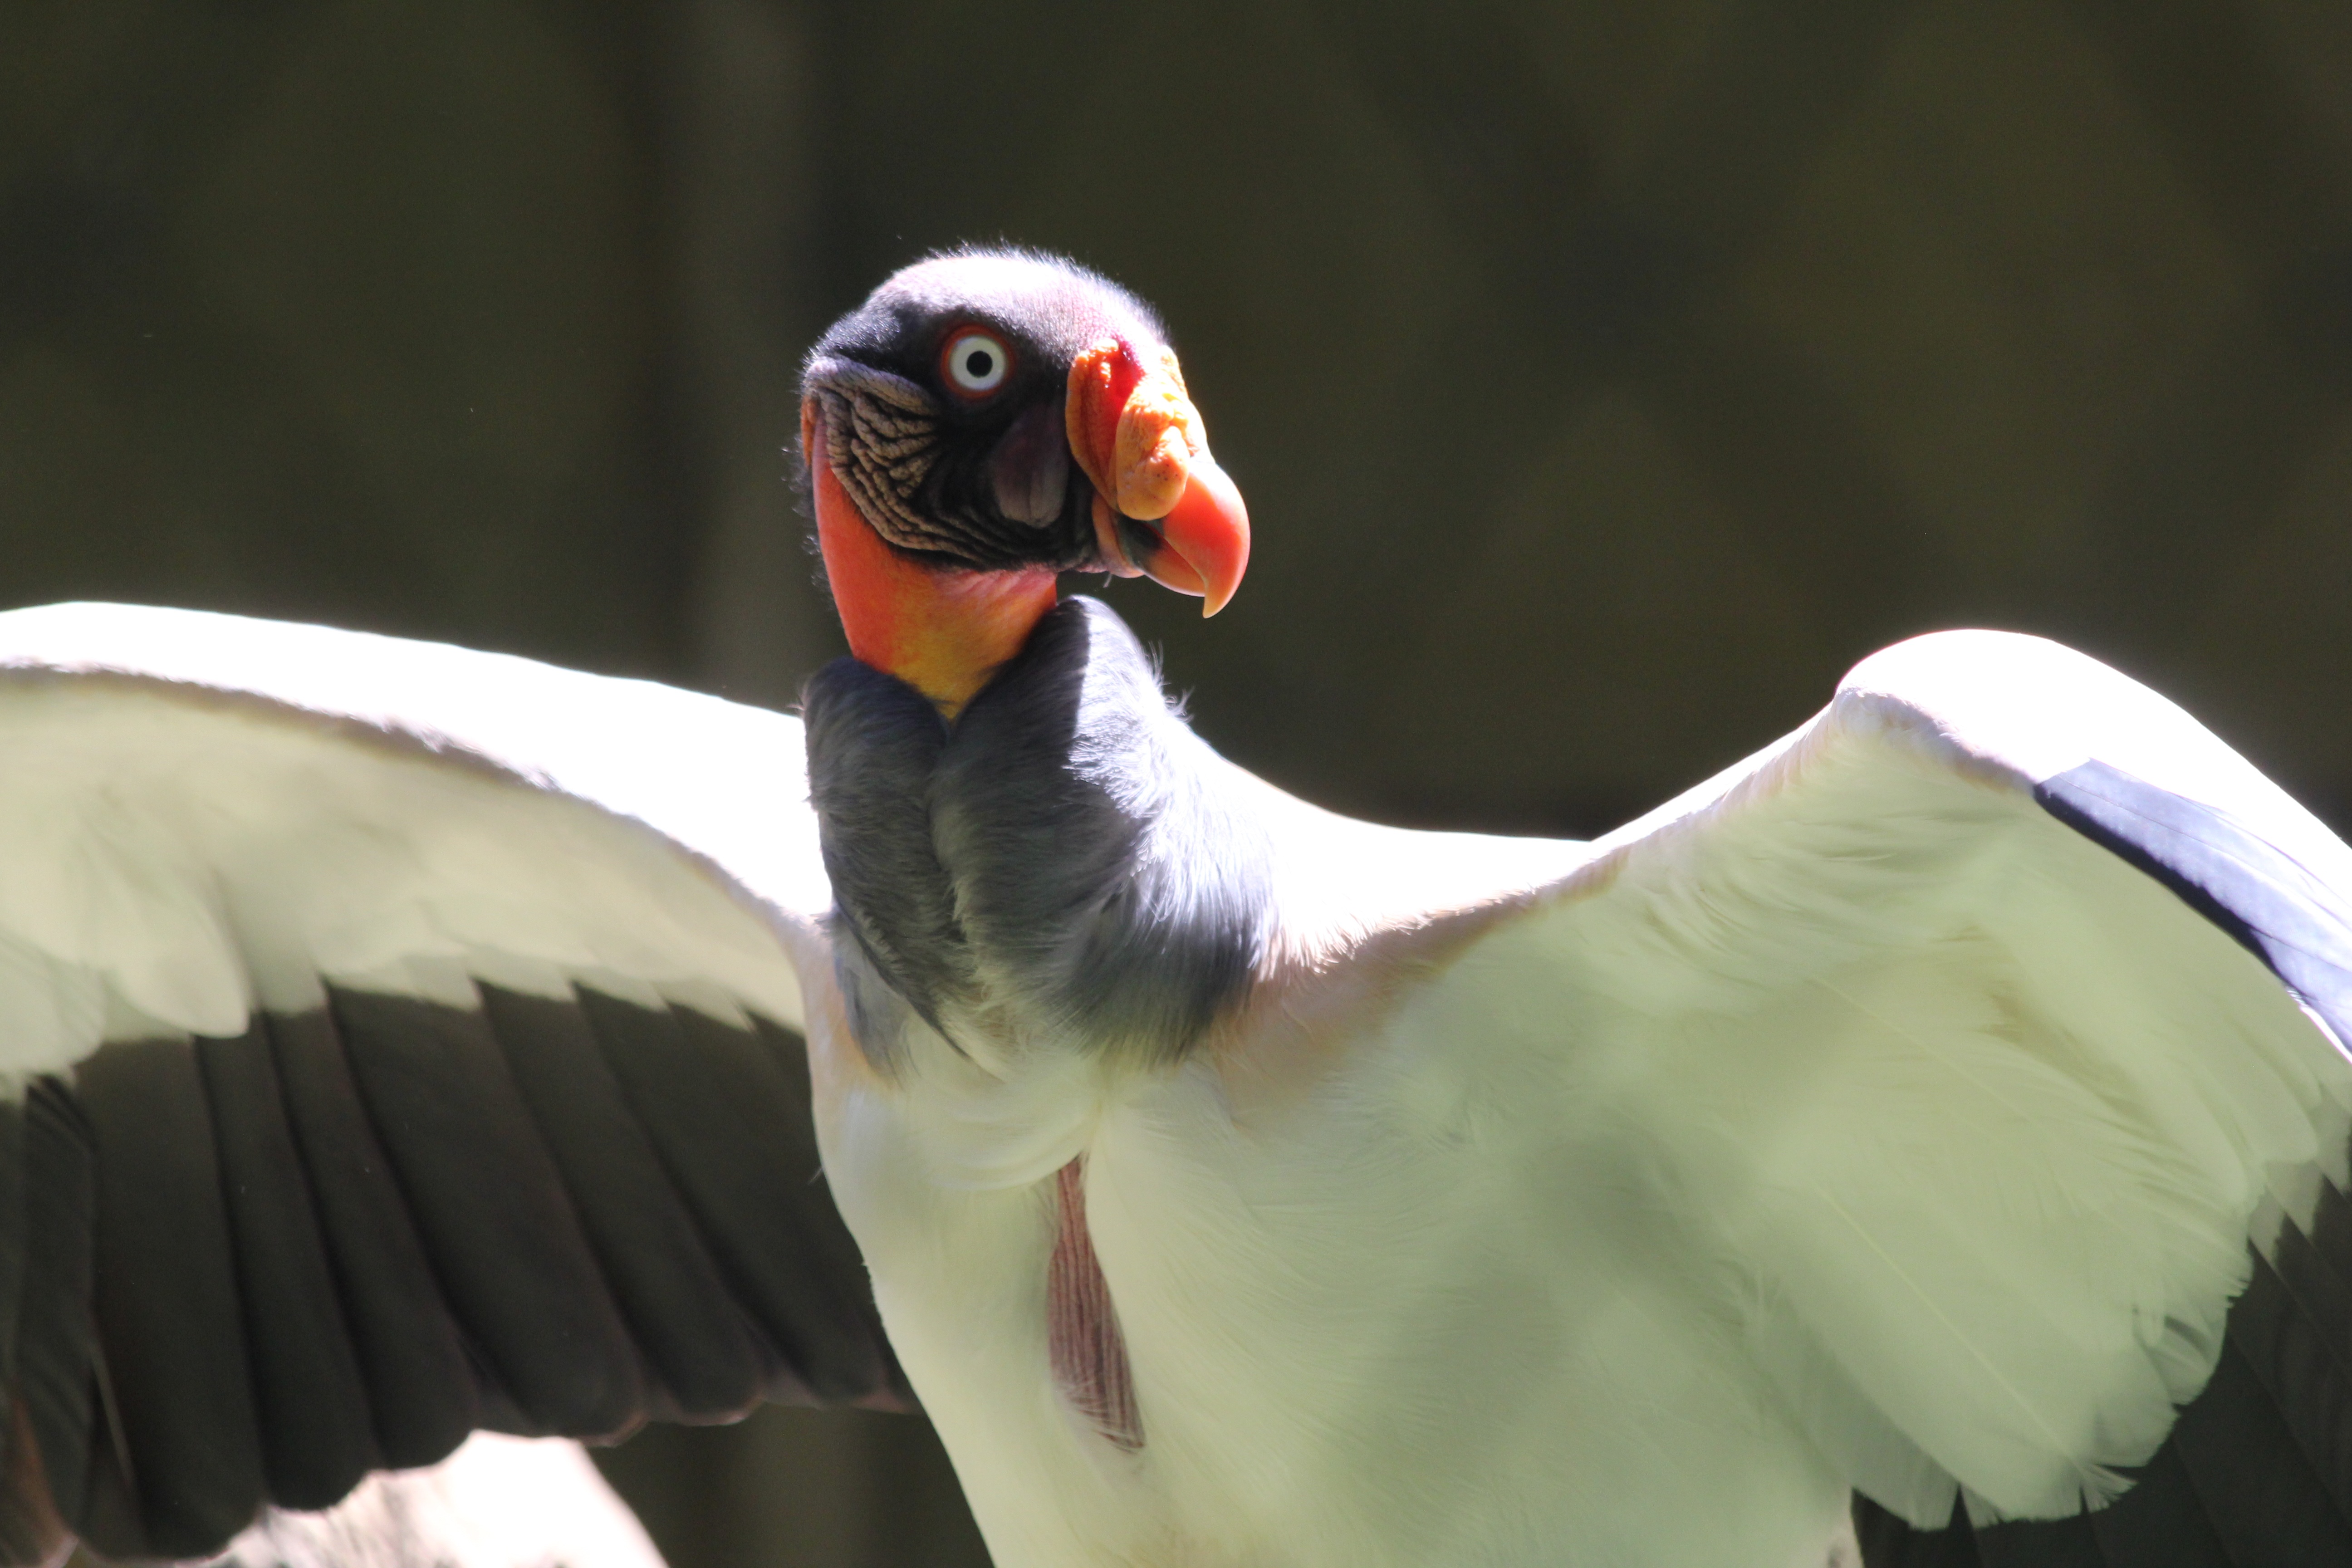
nature, bird, wing, animal, beak, fauna, birds, vertebrate, vulture, water bird